Kingston upon Thames

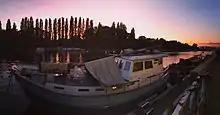
Sunset from Eagle Brewery Wharf

Kingston was built at the first crossing point of the Thames upstream from London Bridge and a bridge still exists at the same site. It was this 'great bridge' that gave it its early importance in the 13th century. Kingston was occupied by the Romans, and later it was either a royal residence or a royal demesne. There is a record of a council held there in 838, at which Egbert of Wessex, King of Wessex, and his son Ethelwulf of Wessex were present. In the Domesday Book it was held by William the Conqueror. Its domesday assets were: a church, five mills, four fisheries worth 10s, 27 ploughs, of meadow, woodland worth six hogs. It rendered £31 10s (£31.50).